Sayyid Mir Muhammad Alim Khan

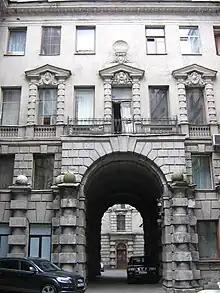
Alim Khan's house in Saint Petersburg

Although the emir had several children, the exact number of offspring the emir had is unknown. Emir Alim Khan had three official wives in Bukhara, but after settling in Afghanistan, people there sympathized with him and many gave their daughters to him as wives. Therefore, he had several more wives in Afghanistan. According to some estimates, Seyid Alim Khan's offspring numbered about 500. With the exception of only a few, almost all of his descendants were with him during the last years of his life.